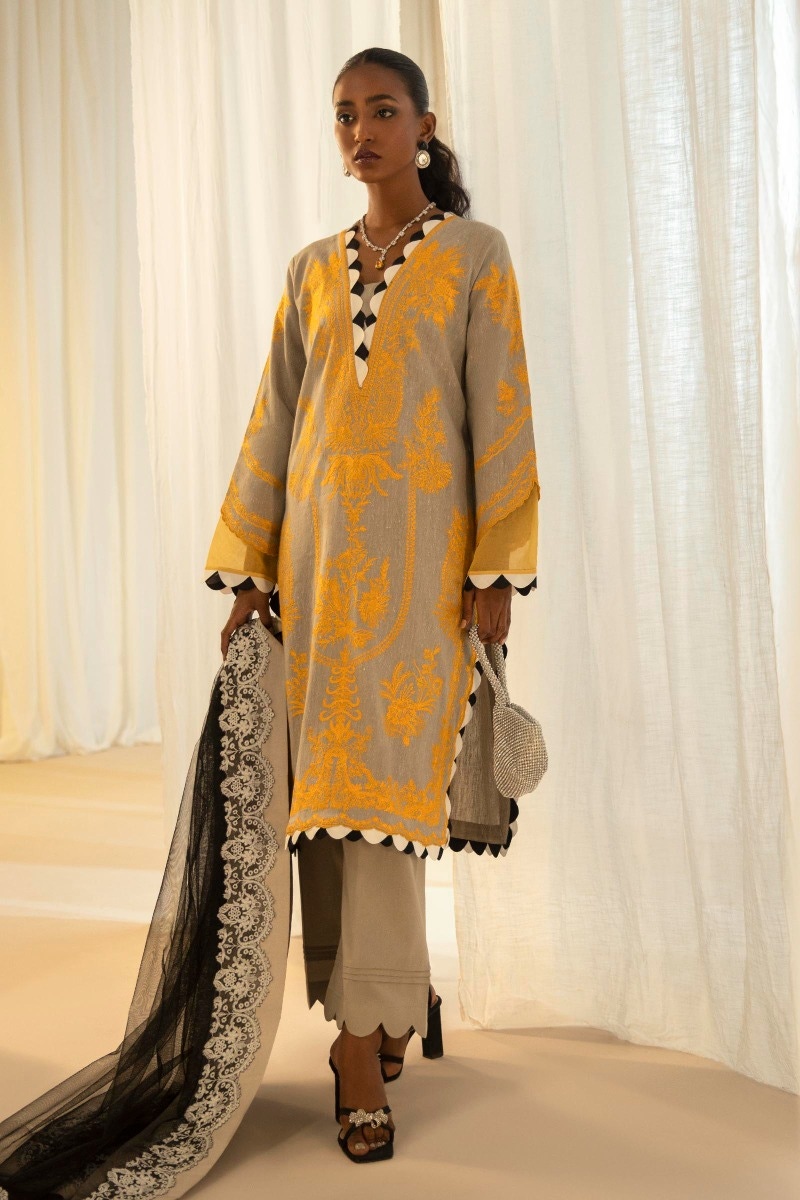
black and yellow embroidered salwar suit